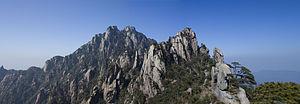
Le mont Sanqing est une montagne taoïste située dans les monts Huaiyu. Il se trouve au Nord du territoire du xian de Yushan, dans la ville-préfecture de Shangrao, au sein de la province chinoise du Jiangxi. Il est situé à environ 80 km au nord du centre ville de Yushan. Le centre-ville du canton de Shanqing shan est quant à lui situé à l'Est du mont. Il est constitué de trois sommets principaux, le Yujing, le Yuxu et le Yuhua.